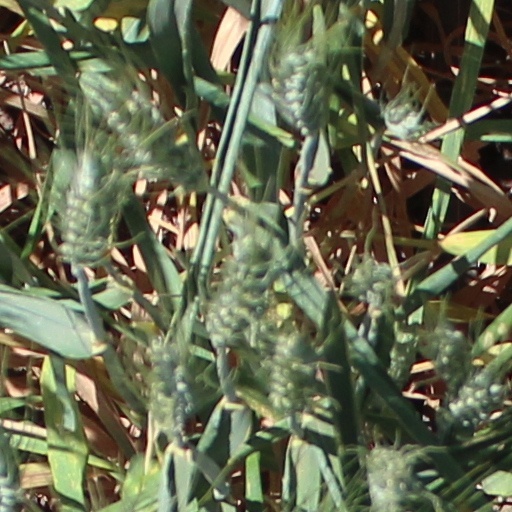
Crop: wheat